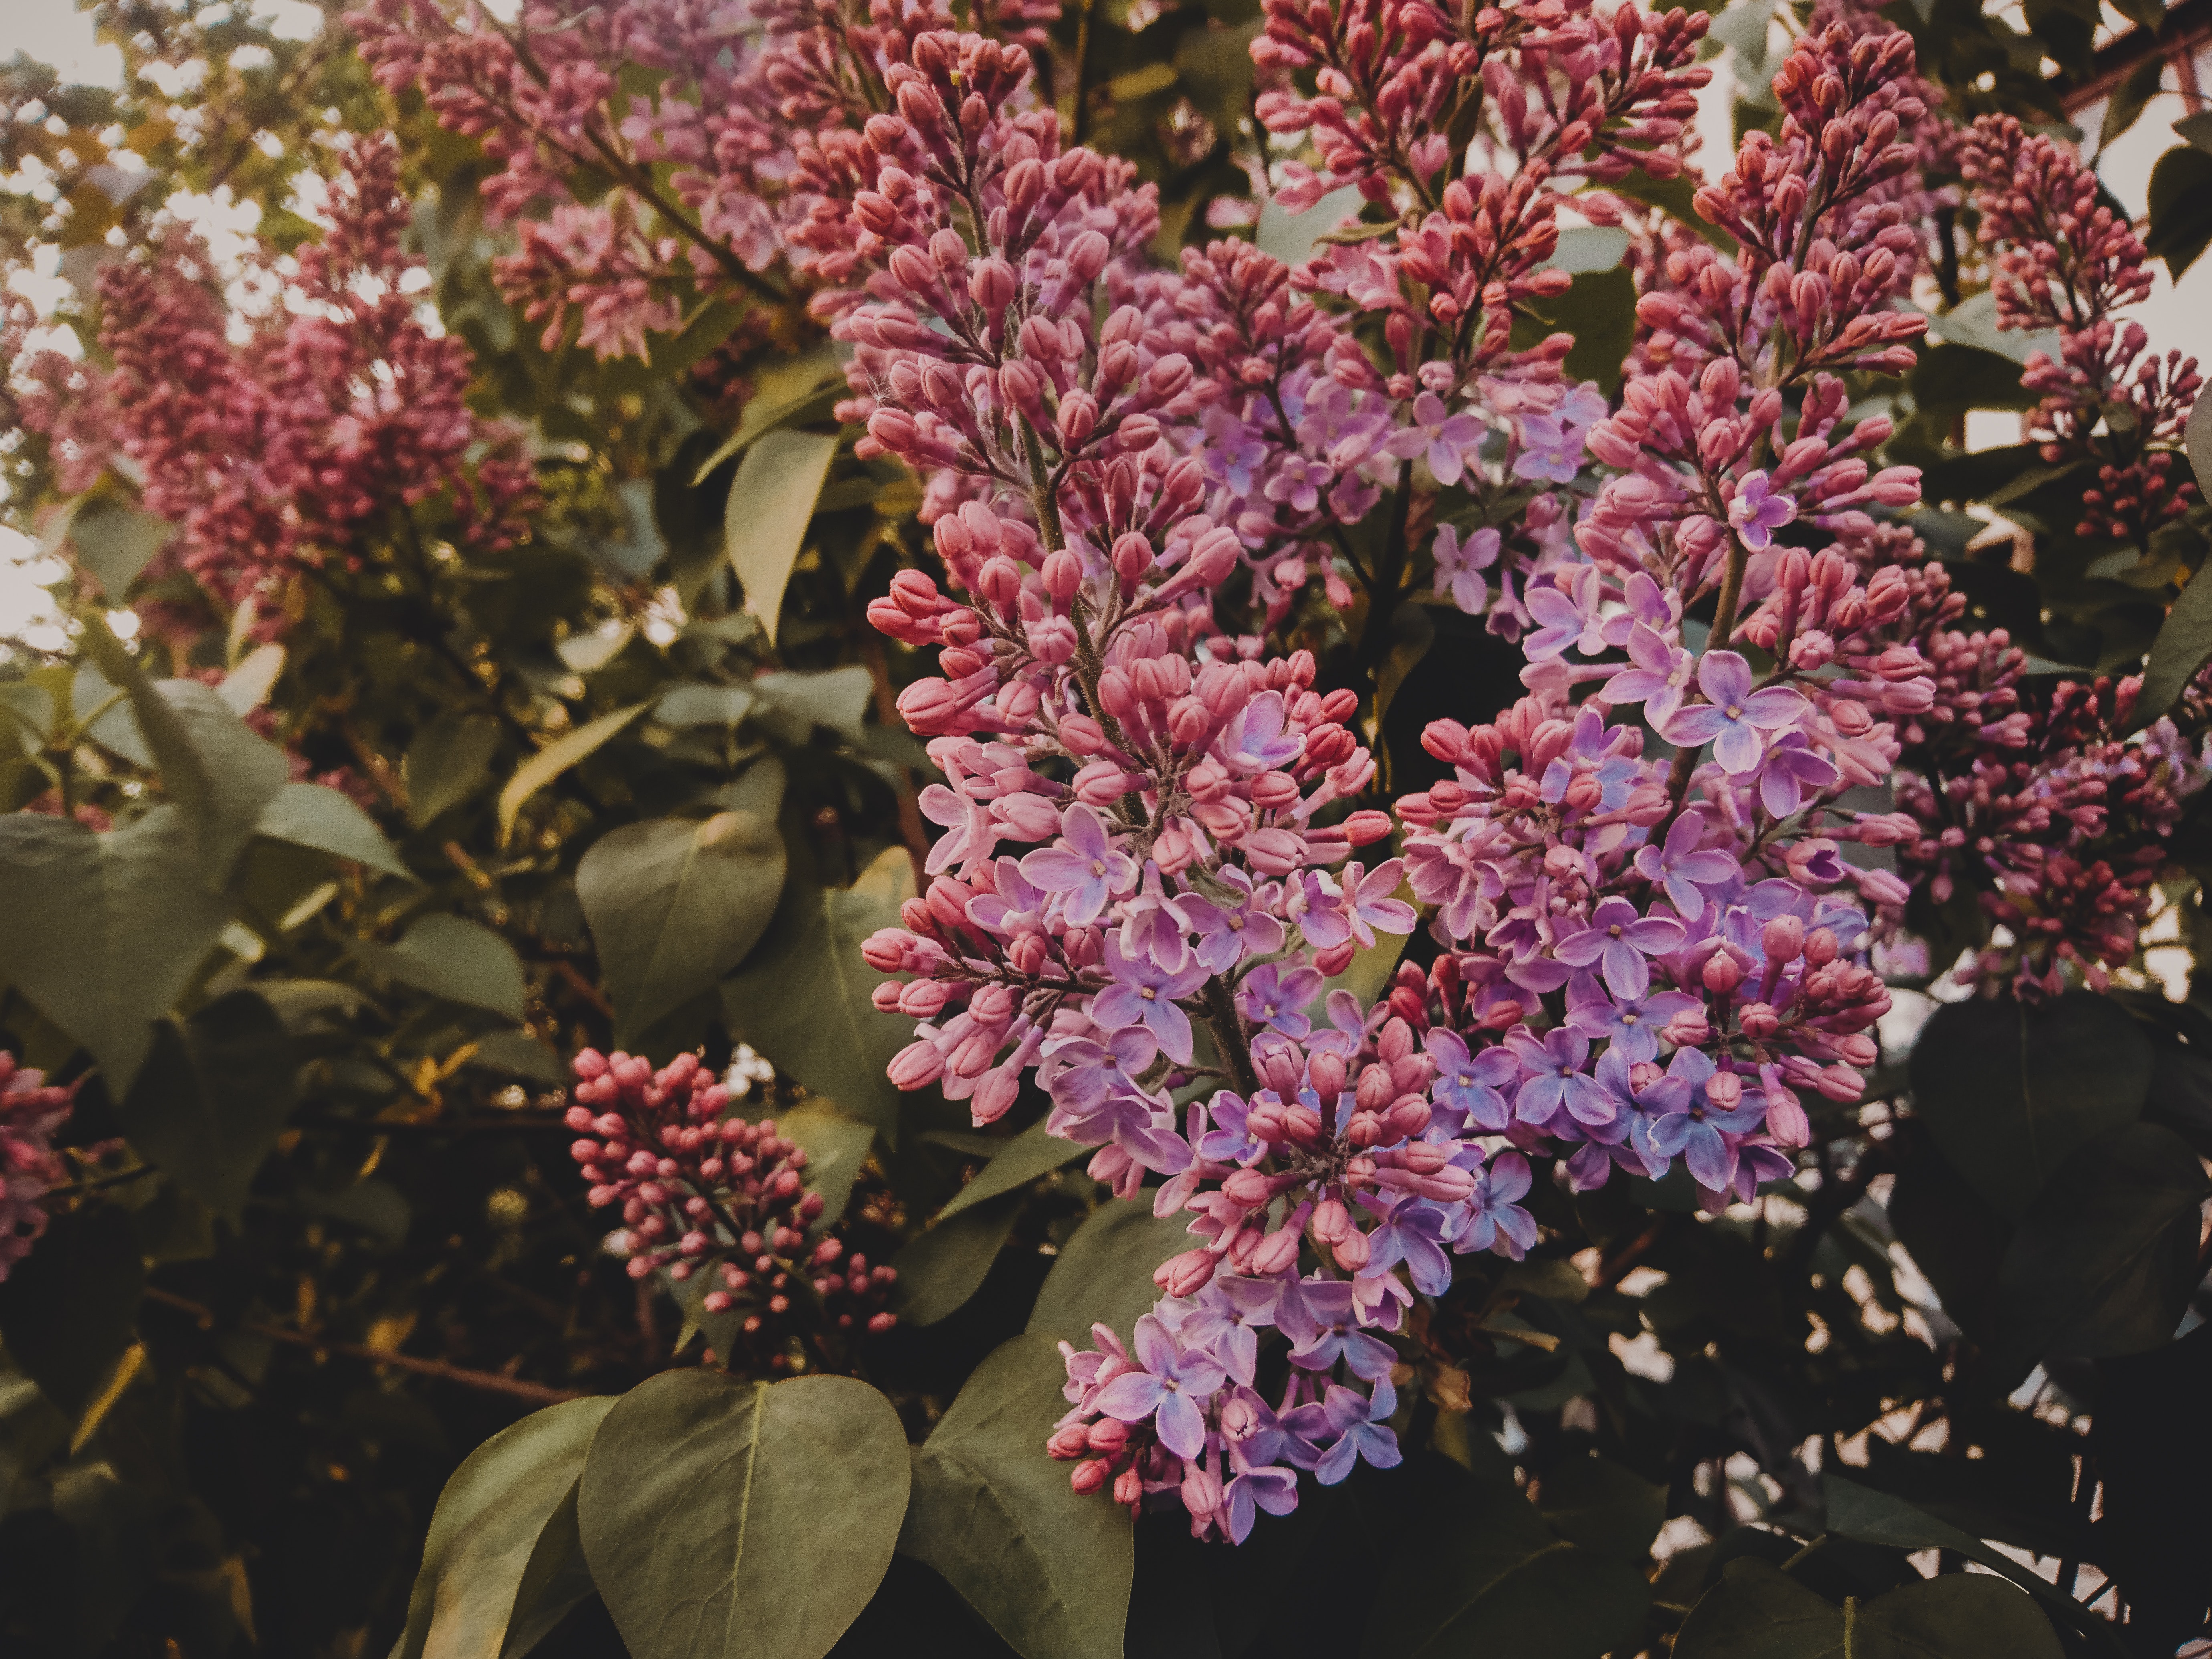
flower, flowering plant, plant, lilac, spring, purple, botany, pink, tree, shrub, annual plant, petal, buddleia, perennial plant